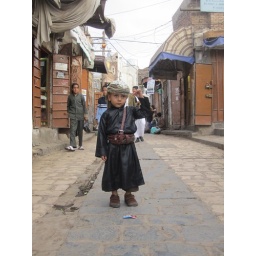
little boy in black